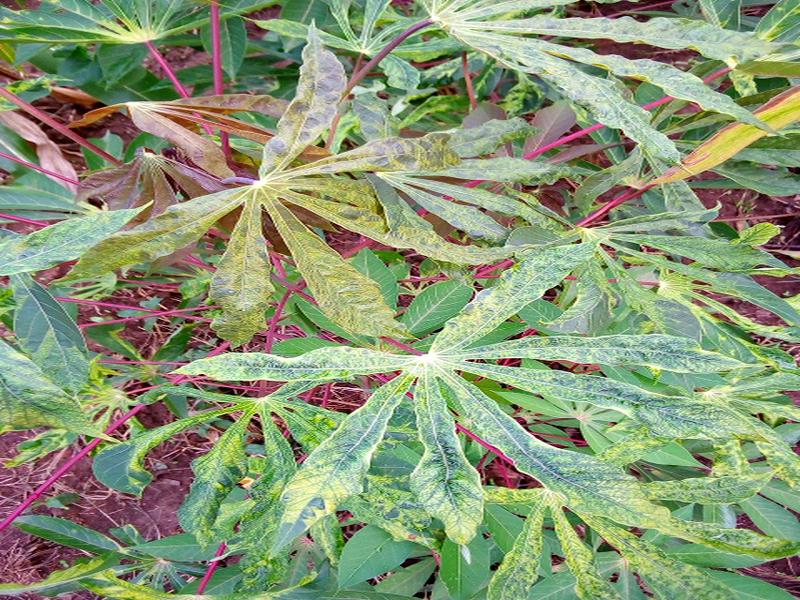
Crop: cassava
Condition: mosaic_disease